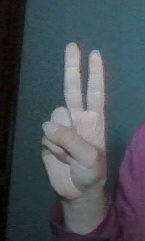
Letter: taa